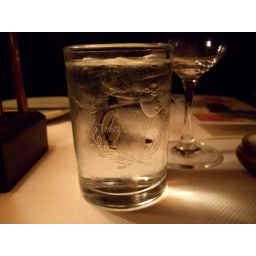
So cute! They have their own glass cups for water :) At Chez Panisse in Berkeley, CA.